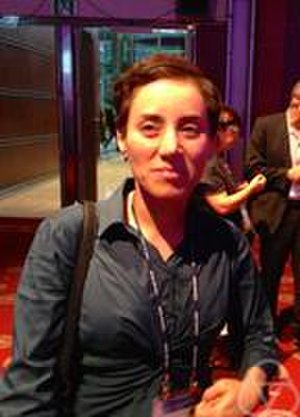
Maryam Mirzakhani
Maryam Mirzakhani var en iransk matematiker. Hun var professor i matematik ved Stanford University.